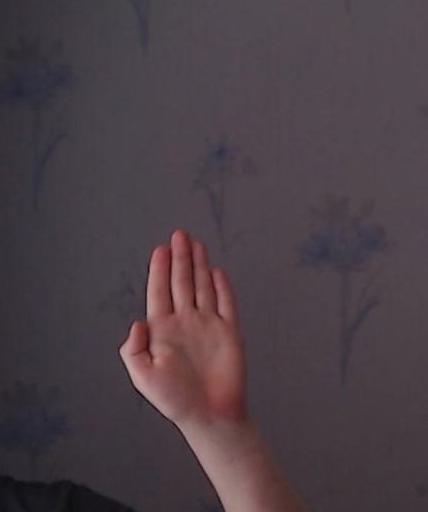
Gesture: stop